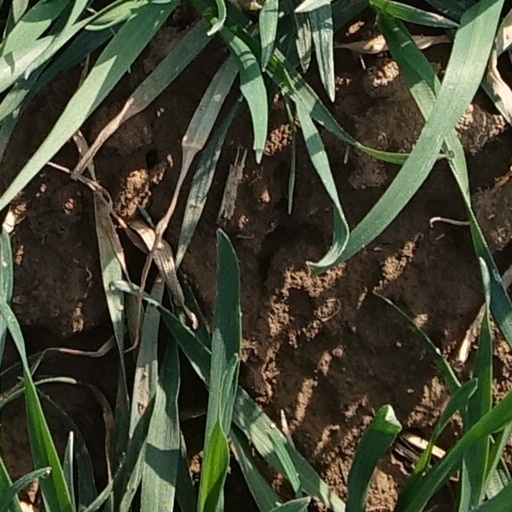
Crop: wheat